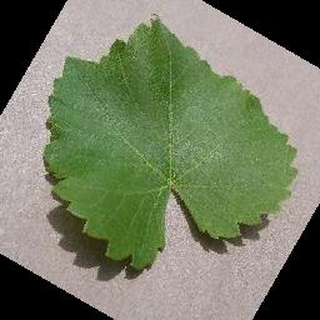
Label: healthy_grape